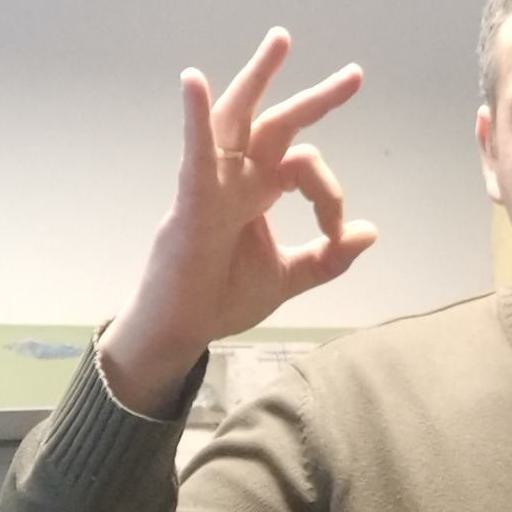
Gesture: ok